Chaino

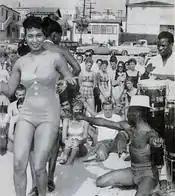
Chaino on Los Angeles' Bongo Beach, 1959

Seeking to capitalize on the popularity of the exotica genre, the liner notes for Chaino's albums built a mythology of Chaino as an orphan who was "the only survivor of a lost race of people from the wilds of the jungle in a remote part of central Africa where few white men have ever been." According to the liner notes, he learned to "play seven or more drums at the same time, with such a blur of speed that you can hardly see his hands." The fictional biography developed for Chaino included a story of being brought to the United States by a missionary and his wife after his tribe was massacred by hostile neighbors. One music historian later wrote that the story contained familiar stereotypes that "seemed to parallel the screenplay for a Tarzan film."